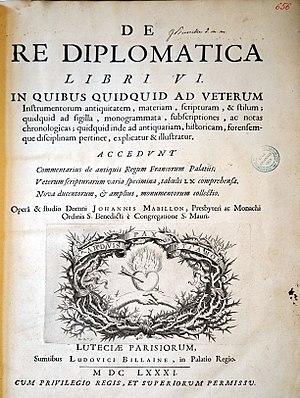
du ""De re diplomatica..."" de Mabillon."
Le De re diplomatica est un ouvrage en six livres en latin publié à Paris en 1681 par Jean Mabillon, moine bénédictin de la congrégation de Saint-Maur. Il est considéré comme le texte fondateur des deux disciplines modernes de la diplomatique et de la paléographie. L'historien Marc Bloch a pu écrire à son propos : « Cette année-là - 1681, l'année de la publication du De re diplomatica, une grande date en vérité dans l'histoire de l'esprit humain - la critique des documents d'archives fut définitivement fondée ».
Apologie pour l'histoire ou Métier d'historien est un essai de Marc Bloch rédigé entre la fin de 1940 et les premiers mois de 1943. Inachevé, il est publié de manière posthume en 1949, à l’initiative de Lucien Febvre.